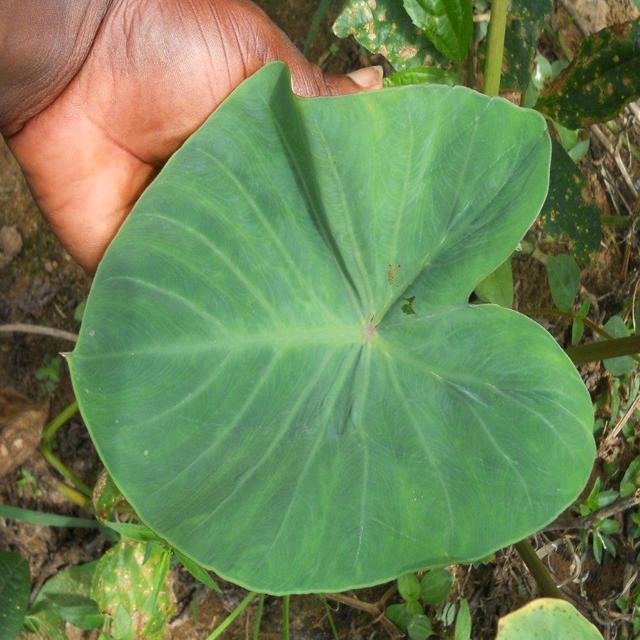
Label: Healthy